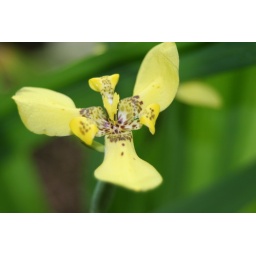
Single flower I found by my door in Hawaii, on Kamora Rd.